USS America (CV-66)

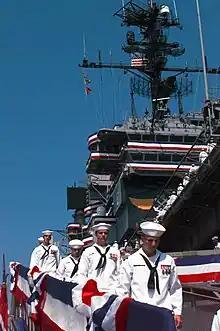
"America"'s crew leave the ship for the last time during her decommissioning ceremony in August 1996

On 14 February, "America" entered the Persian Gulf to become the fourth carrier of Battle Force Zulu. Joining , and strikes were flown into the Kuwait Theater of Operations (KTO), with attacks on Iraqi military forces in Kuwait proper, as well as targets in eastern Iraq. This would make "America" the only carrier to operate on both sides of the Arabian Peninsula during Desert Storm. On 20 February, America's VS-32 became the first S-3 squadron to engage, bomb and destroy a hostile vesselan Iraqi gunboat. On 23 February, aircraft from America destroyed a Silkworm (anti-ship) missile battery after Iraq unsuccessfully fired a missile at . The focus of the war changed again on 24 February with the beginning of the ground assault into Iraq and Kuwait. "America" aircraft provided air support for coalition troops by attacking Iraqi troop, tank and artillery sites in Kuwait, including the highway of death. One hundred hours later, Kuwait was successfully liberated and a cease-fire was ordered. CVW-1's aircraft were credited with destroying close to 387 armored vehicles and tanks in the KTO.